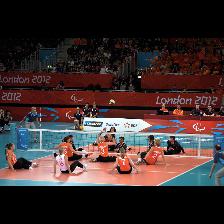
Label: Human